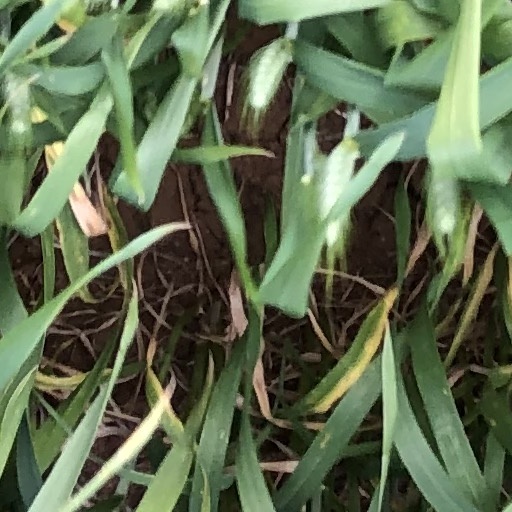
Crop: wheat